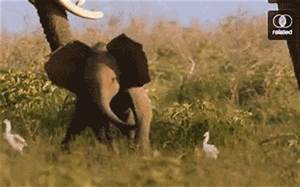
Label: elephant